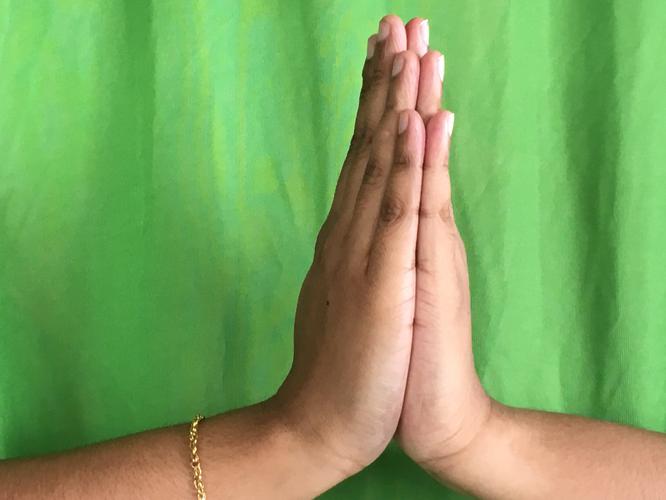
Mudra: Anjali
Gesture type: double_hand